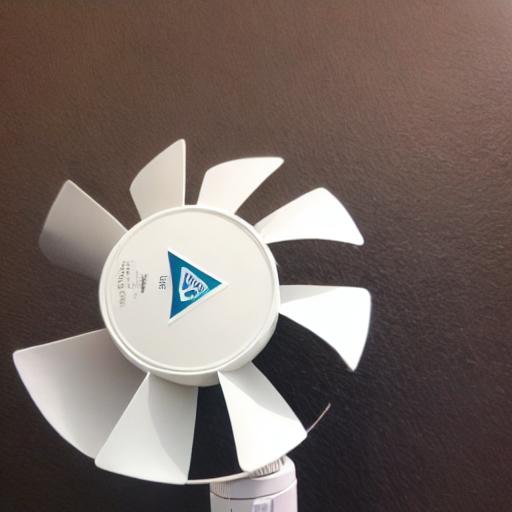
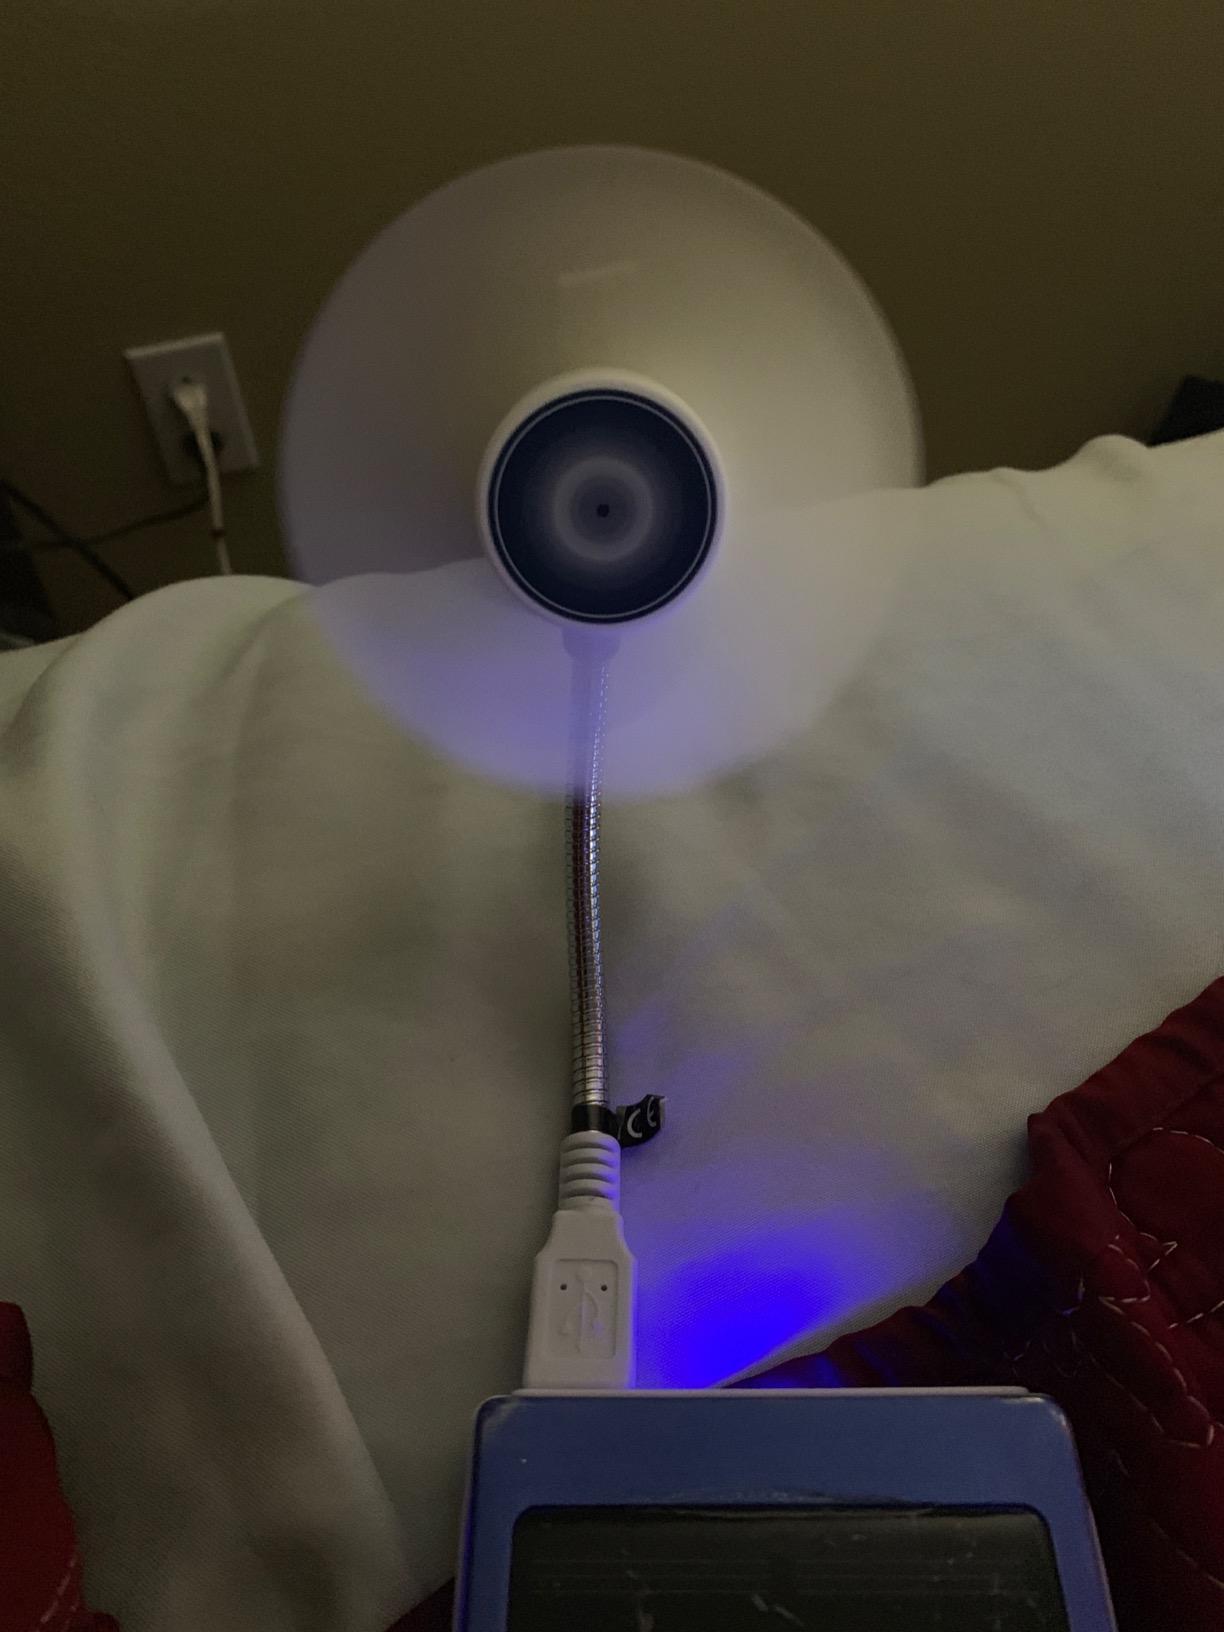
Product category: fan
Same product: no